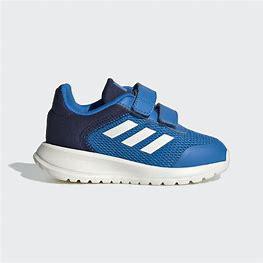
Brand: Adidas
Model: Tensaur Run